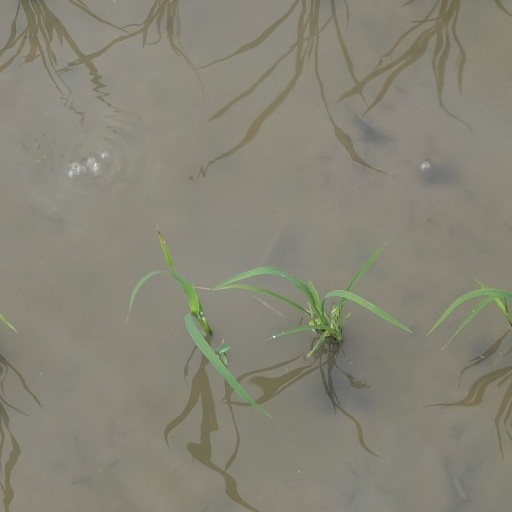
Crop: rice